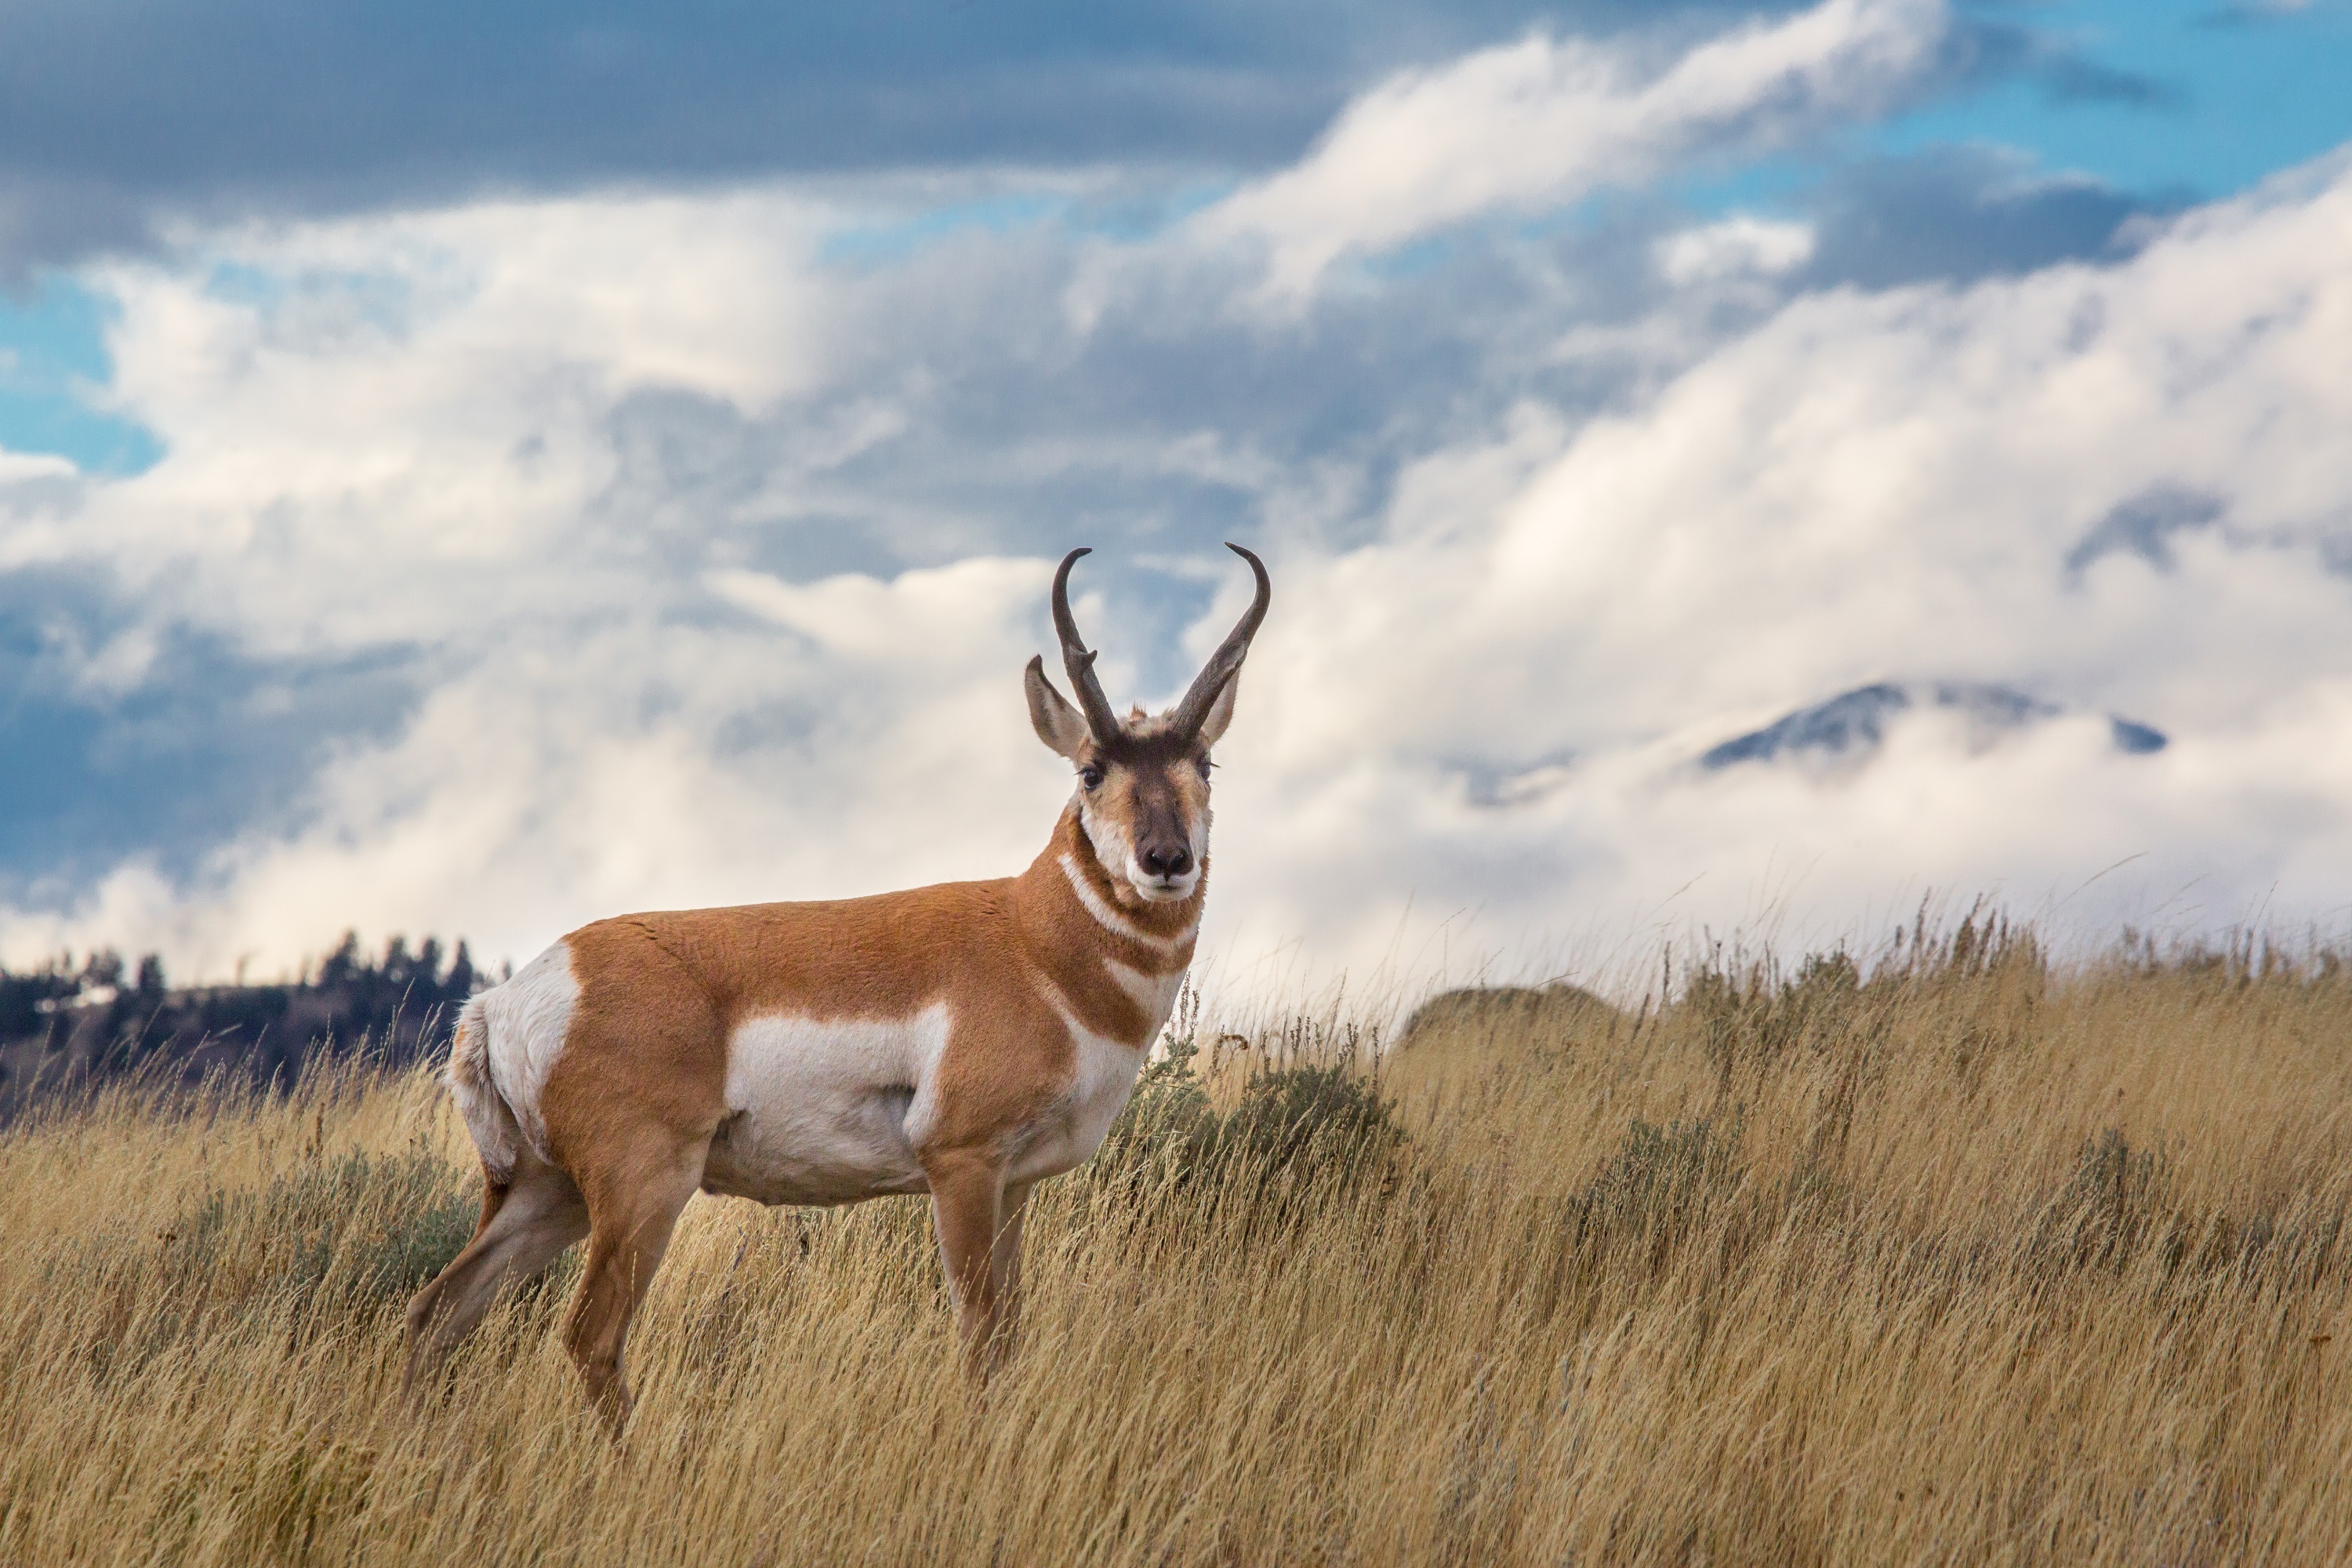
nature, grass, meadow, prairie, countryside, animal, country, looking, wildlife, wild, portrait, mammal, fauna, savanna, plain, antelope, gazelle, grassland, vertebrate, impala, horns, buck, springbok, pronghorn